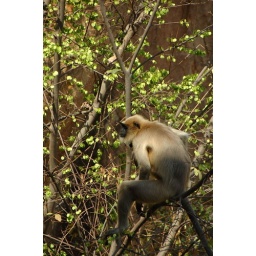
monkey in a tree